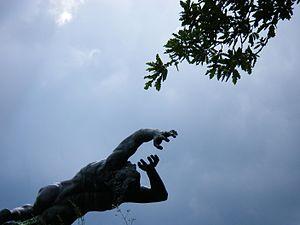
Le musée Michel-Ange est un ancien palais du XIVᵉ siècle situé à Caprese Michelangelo, dans la province d'Arezzo, en Toscane en Italie, dans lequel est né le peintre, sculpteur, architecte et ingénieur italien Michel-Ange, où un musée d'art dédié à l'artiste, a été fondé en 1875.